Fernande Decruck

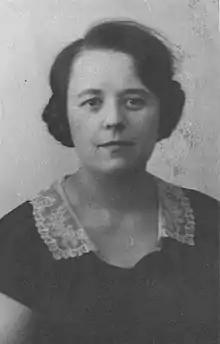

Fernande Decruck (née Breilh) (25 December 18966 August 1954) was a French composer who composed over 40 works for the saxophone. Most well-known is her Sonata in C sharp minor for alto saxophone or viola, dedicated to Marcel Mule.